Östra Eneby socken

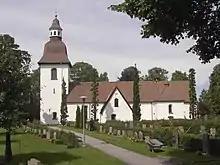
The Östra Eneby parish church, in southern Sweden.

Östra Eneby socken is a former socken of Bråbo Hundred in Östergötland, Sweden. It was formerly a separate parish in Brabo County of Östergötland and the Linköping diocese, in southern Sweden, but in 1916, it was incorporated into the city of Norrköping and became one of the city's parishes.